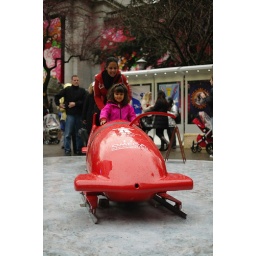
a girl in a red luge